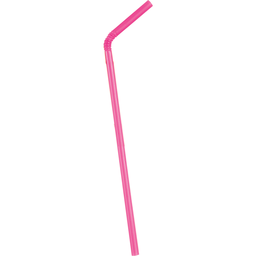
Label: plastic